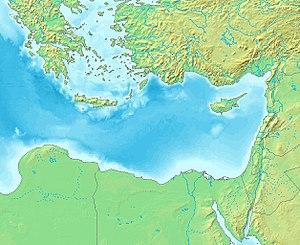
Le Moyen-Orient est une expression d'origine occidentale qui désigne, pour les occidentaux, une région comprise entre la rive orientale de la mer Méditerranée et la ligne tracée par la frontière entre l'Iran d'une part et le Pakistan d'autre part. Le Moyen-Orient est l'Asie de l'Ouest et l'Égypte. Proche-Orient et Moyen-Orient ne désignent pas deux espaces géographiques clairement séparés, comme si, en allant vers l'est, on voyait se succéder le Proche-Orient et le Moyen-Orient avant d'atteindre l'Extrême-Orient. Ces termes désignent un même espace défini, au tournant des XIXᵉ et XXᵉ siècles, par le Foreign Office britannique comme le Middle East, et par le Quai d'Orsay français comme le Proche-Orient.
La politique au Moyen-Orient est caractérisée par le fait que la plupart des États de la région sont de création récente et que très peu d'entre eux ont mis en place des institutions démocratiques. Ces États ont créé des organisations de coopération liées soit à leur peuplement, la Ligue des États arabes, soit à leur religion dominante, l'Organisation de la coopération islamique, soit à leur appartenance à une zone géographique bien délimitée, le Conseil de coopération des États arabes du Golfe.